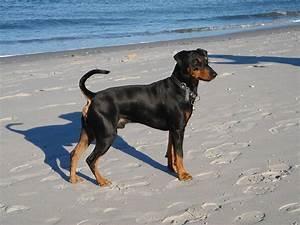
dog